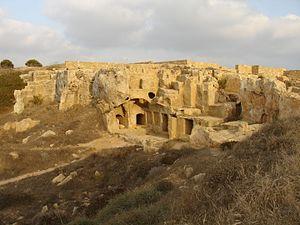
Paphos est une ville située sur la côte occidentale de Chypre. Capitale du district du même nom, elle est au centre d'une agglomération de près de 70 000 habitants, la troisième de la république de Chypre.